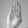
ASL letter: B